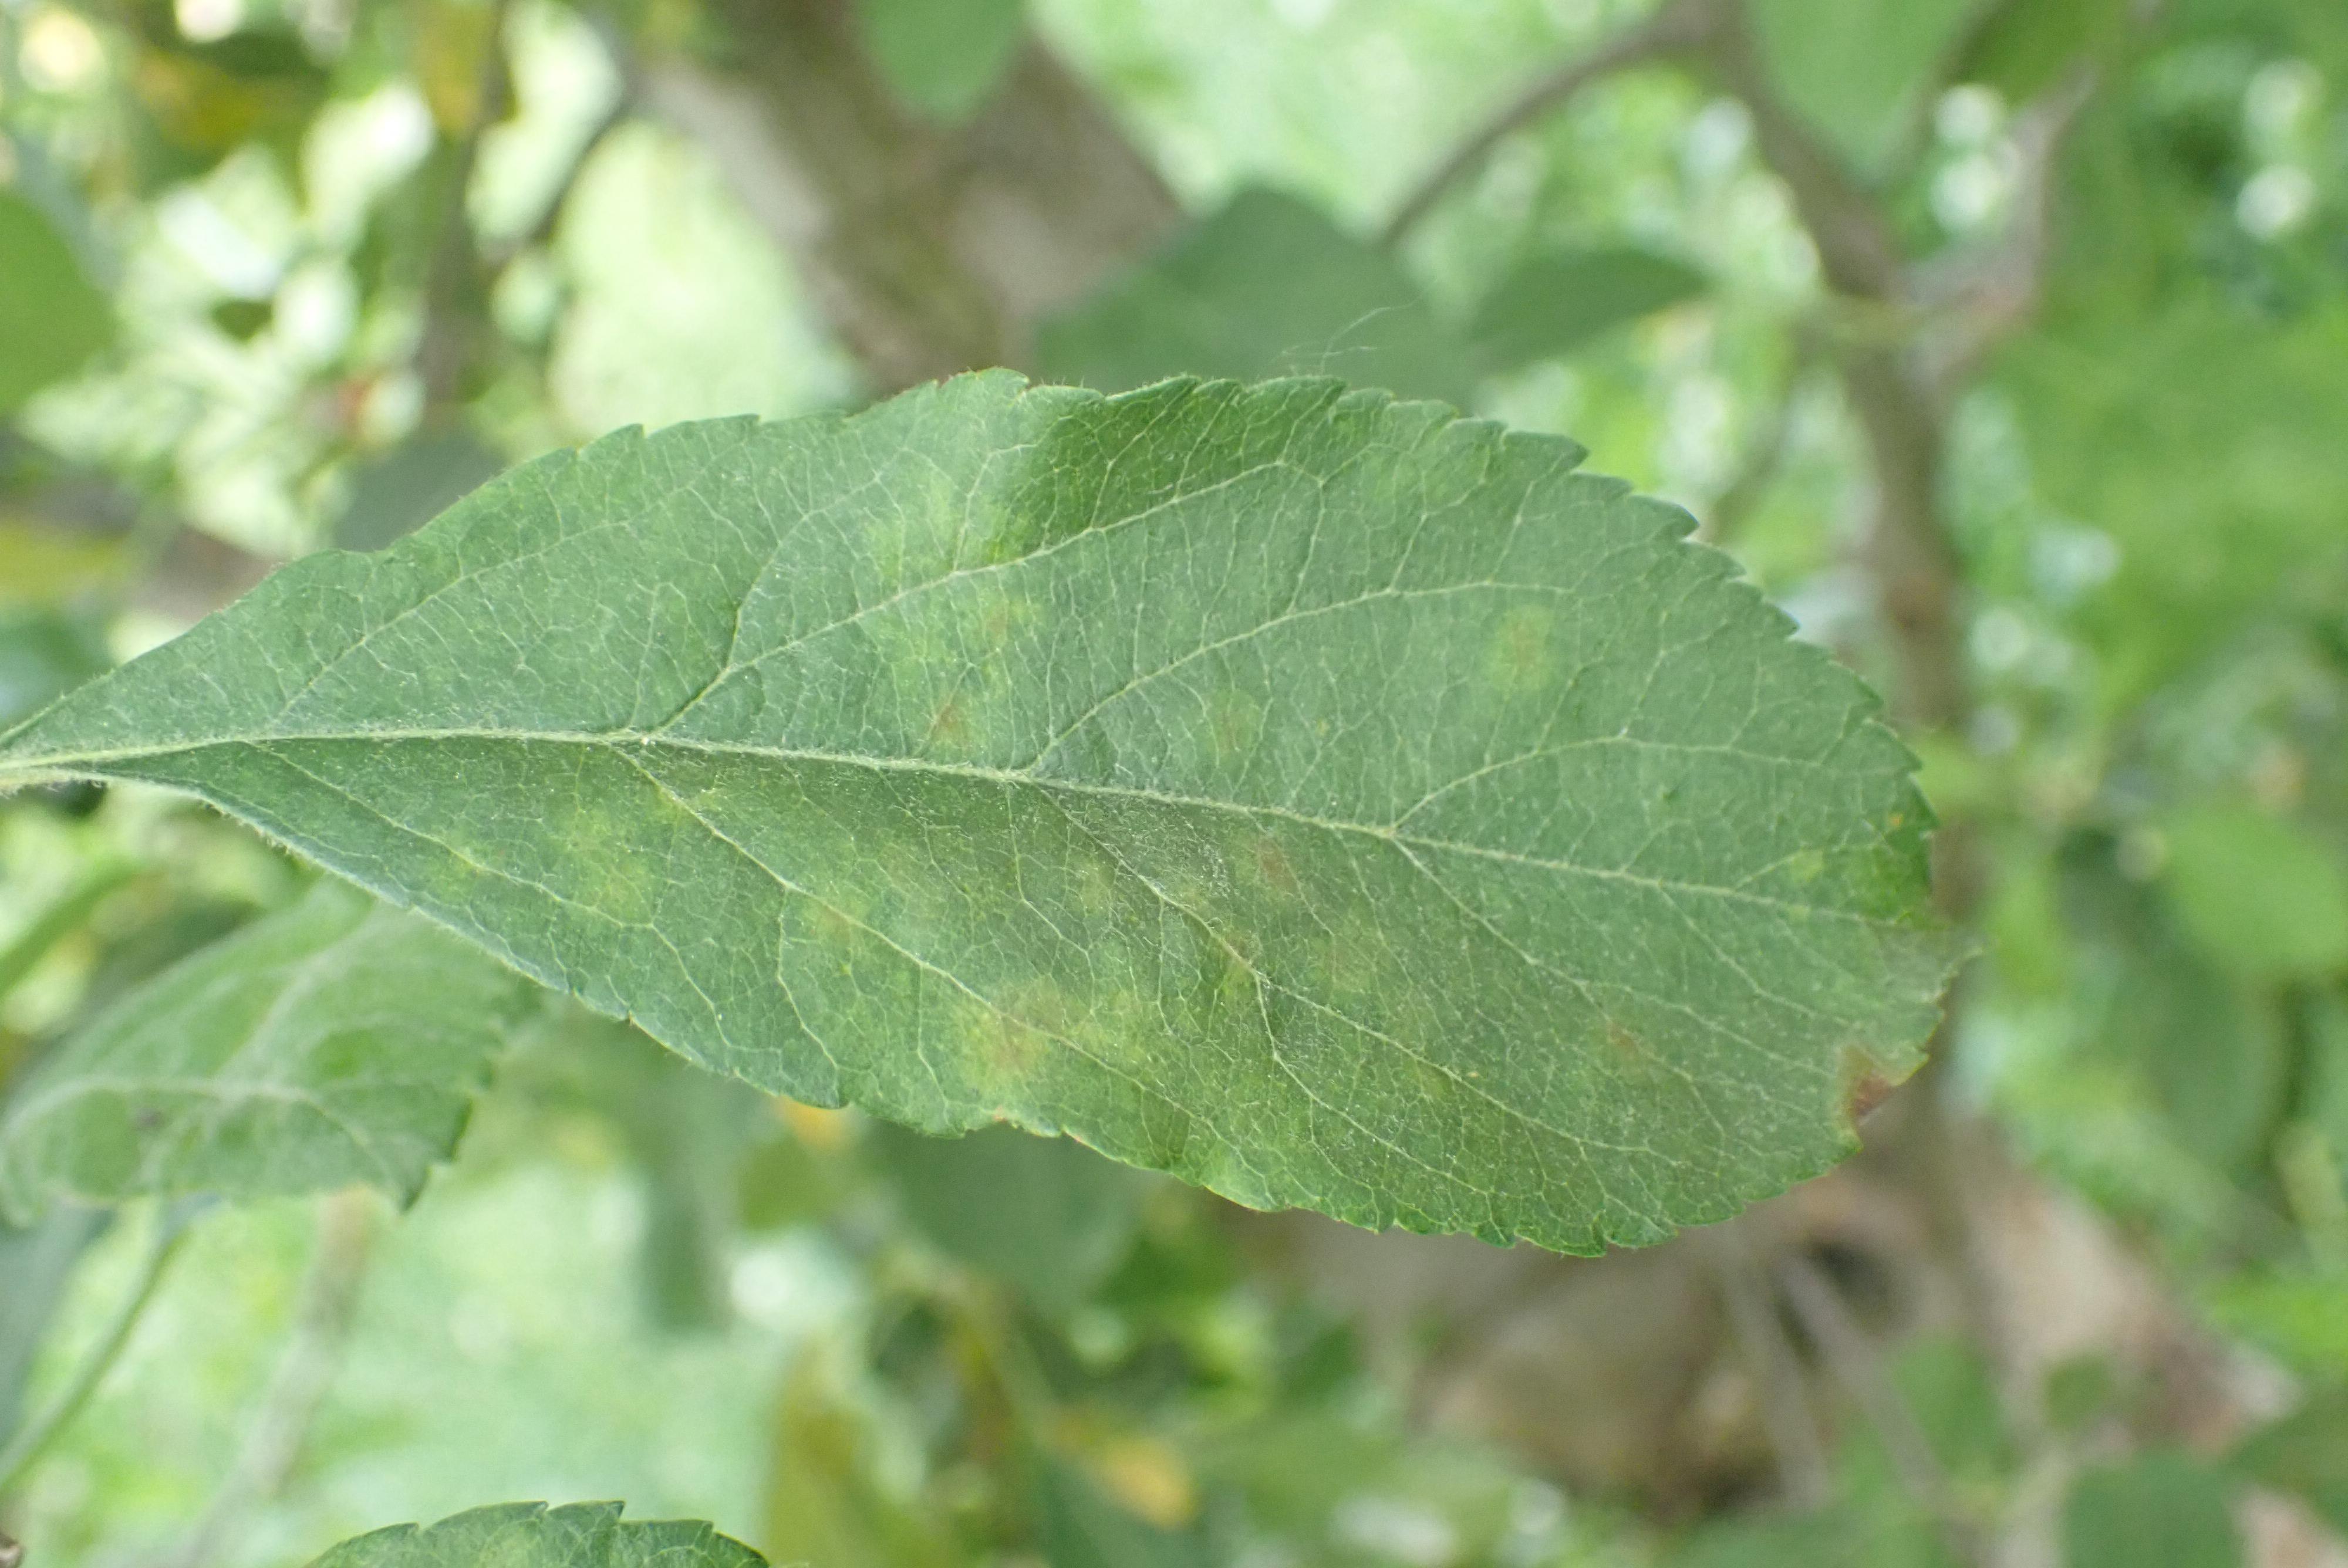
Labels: scab